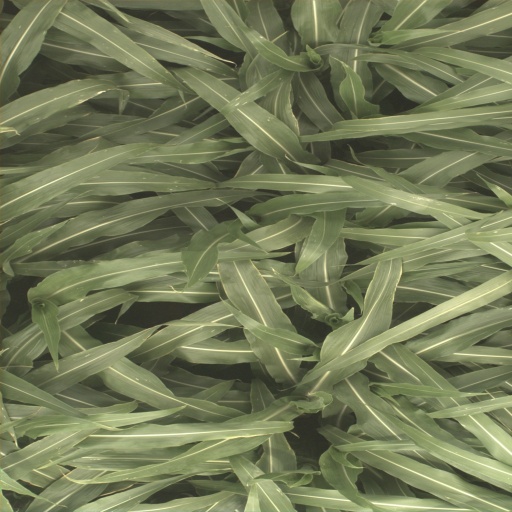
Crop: sorghum